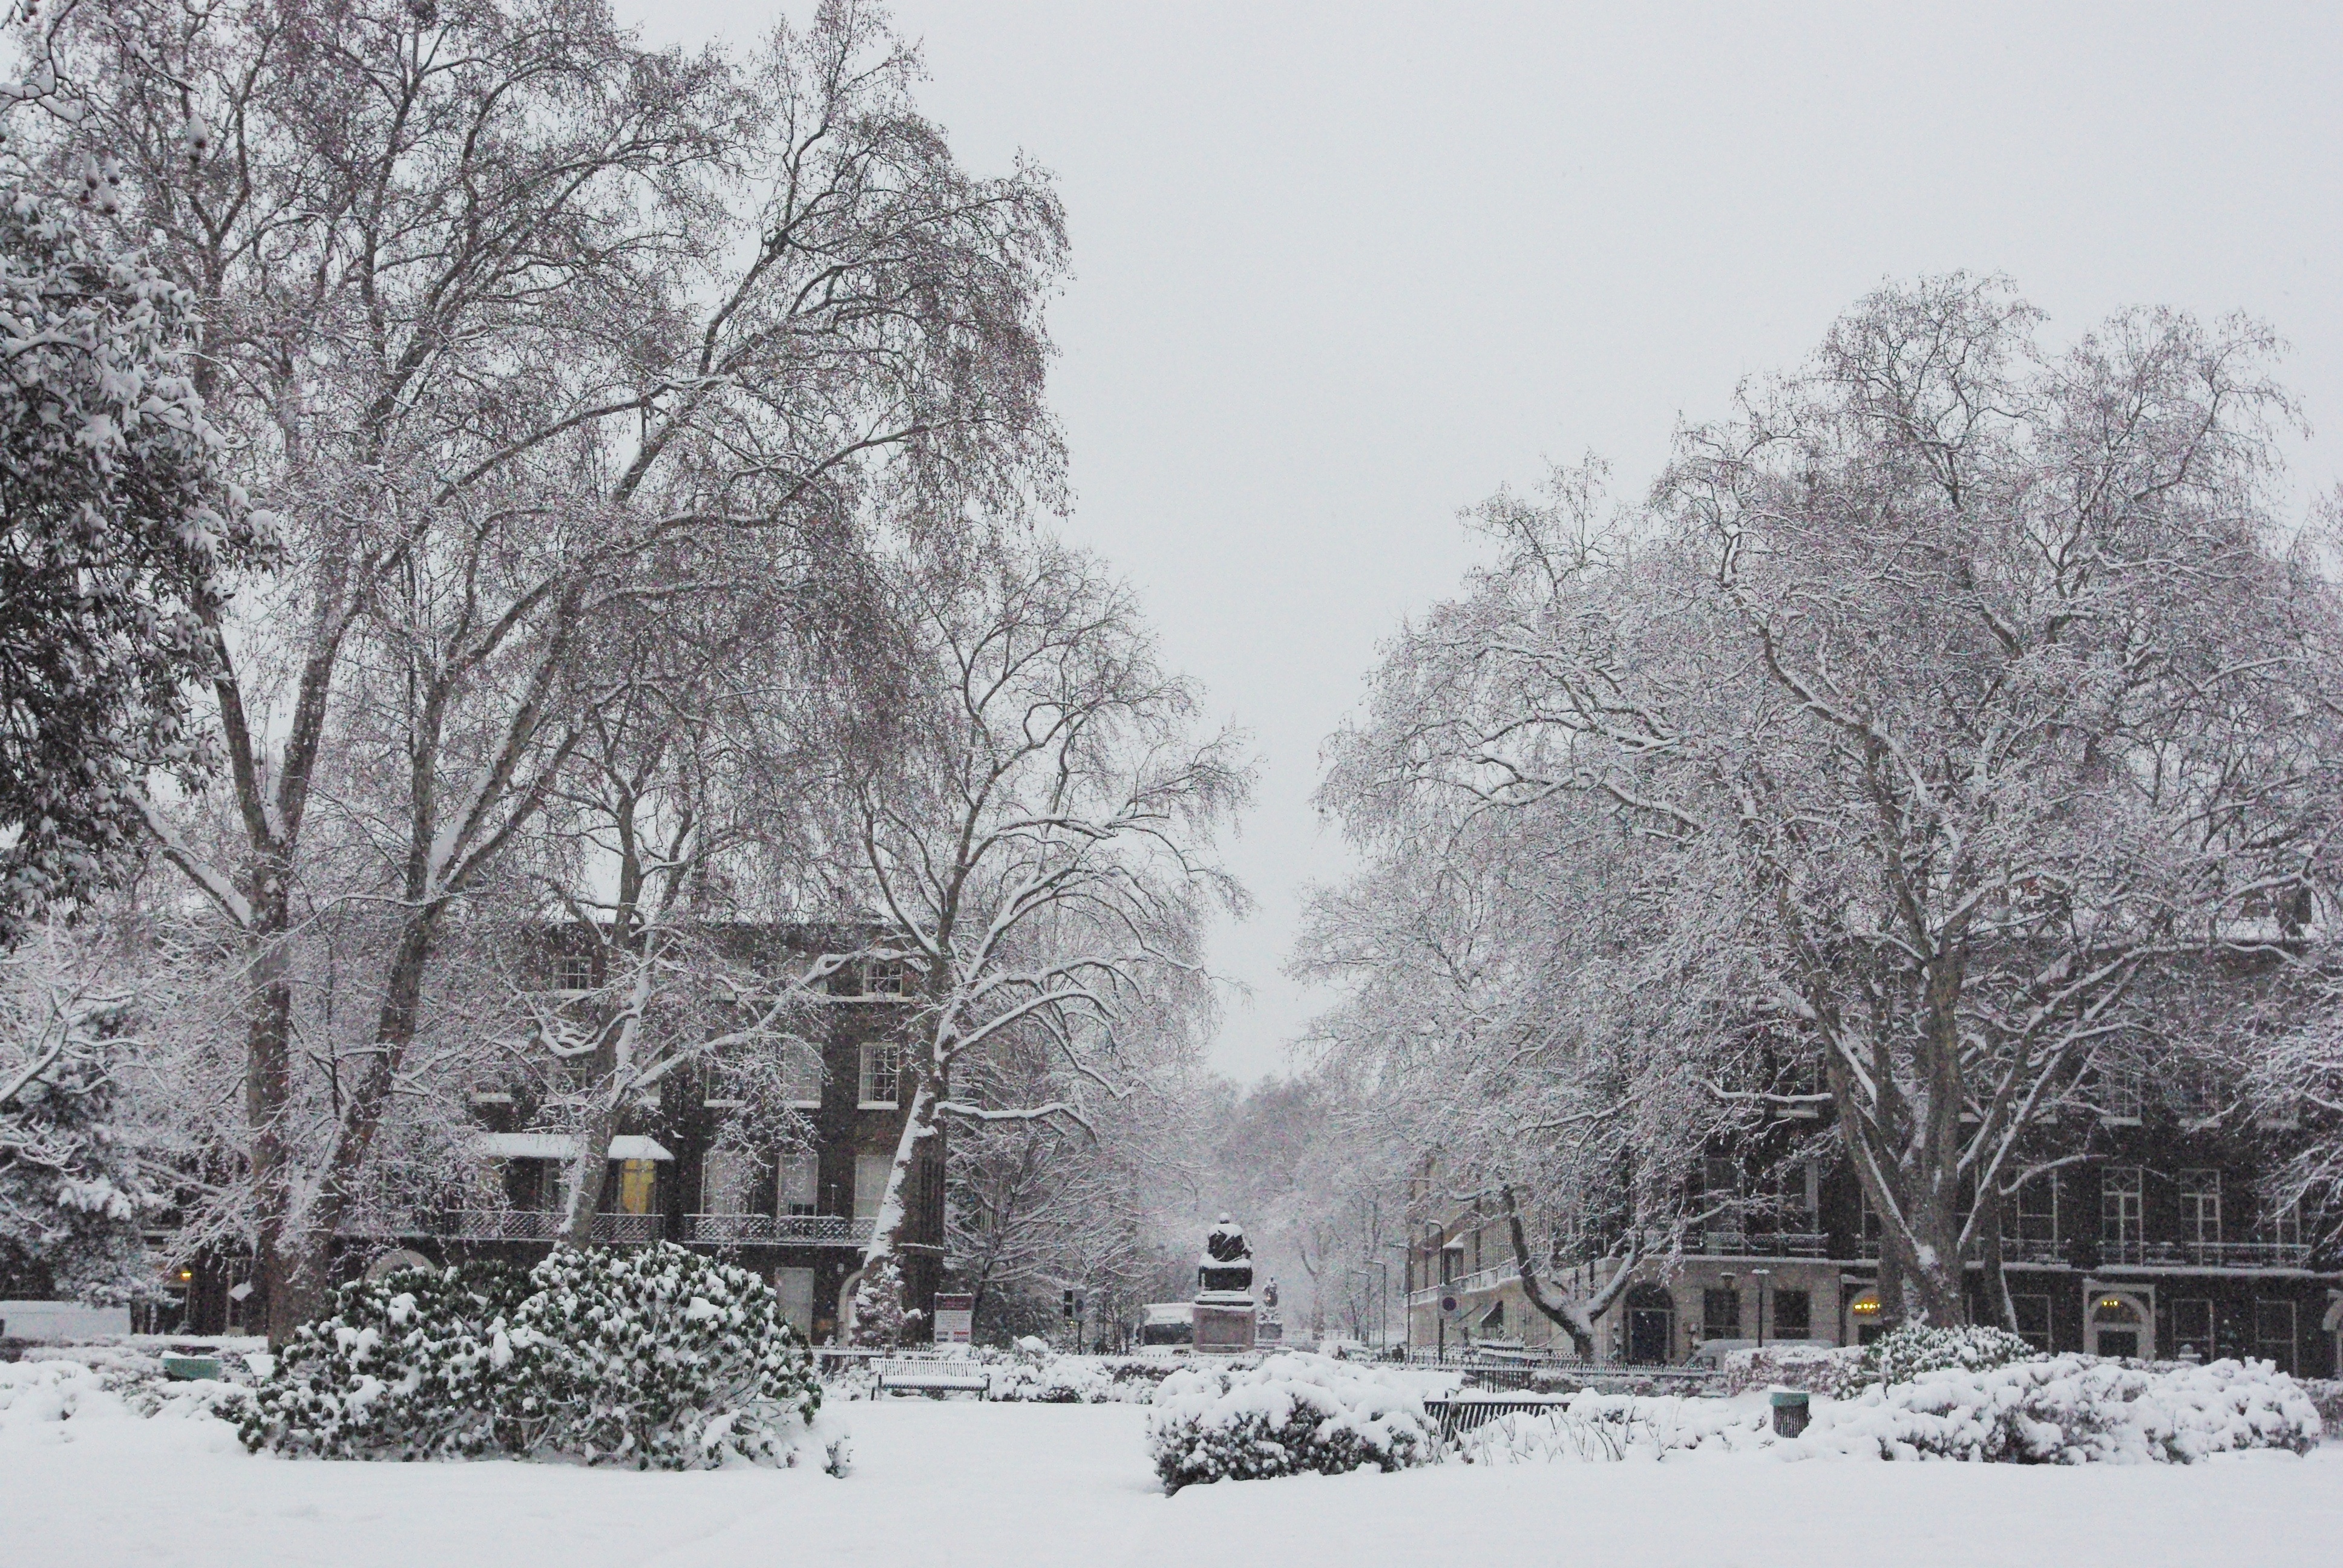
tree, snow, cold, winter, black and white, frost, city, square, weather, monochrome, christmas, season, outdoors, uk, england, london, blizzard, english, victorian, snowflakes, freezing, bloomsbury, atmospheric phenomenon, winter storm, rain and snow mixed